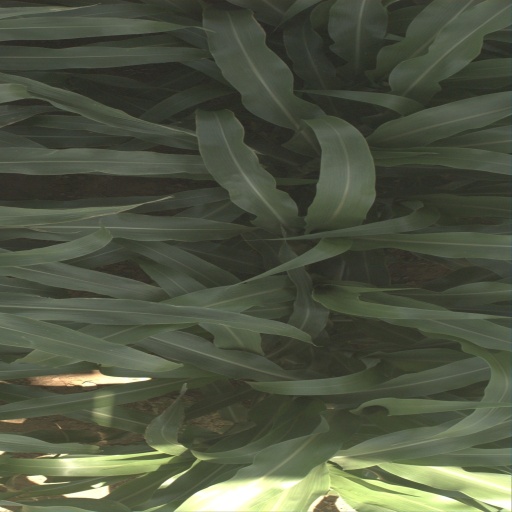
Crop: sorghum